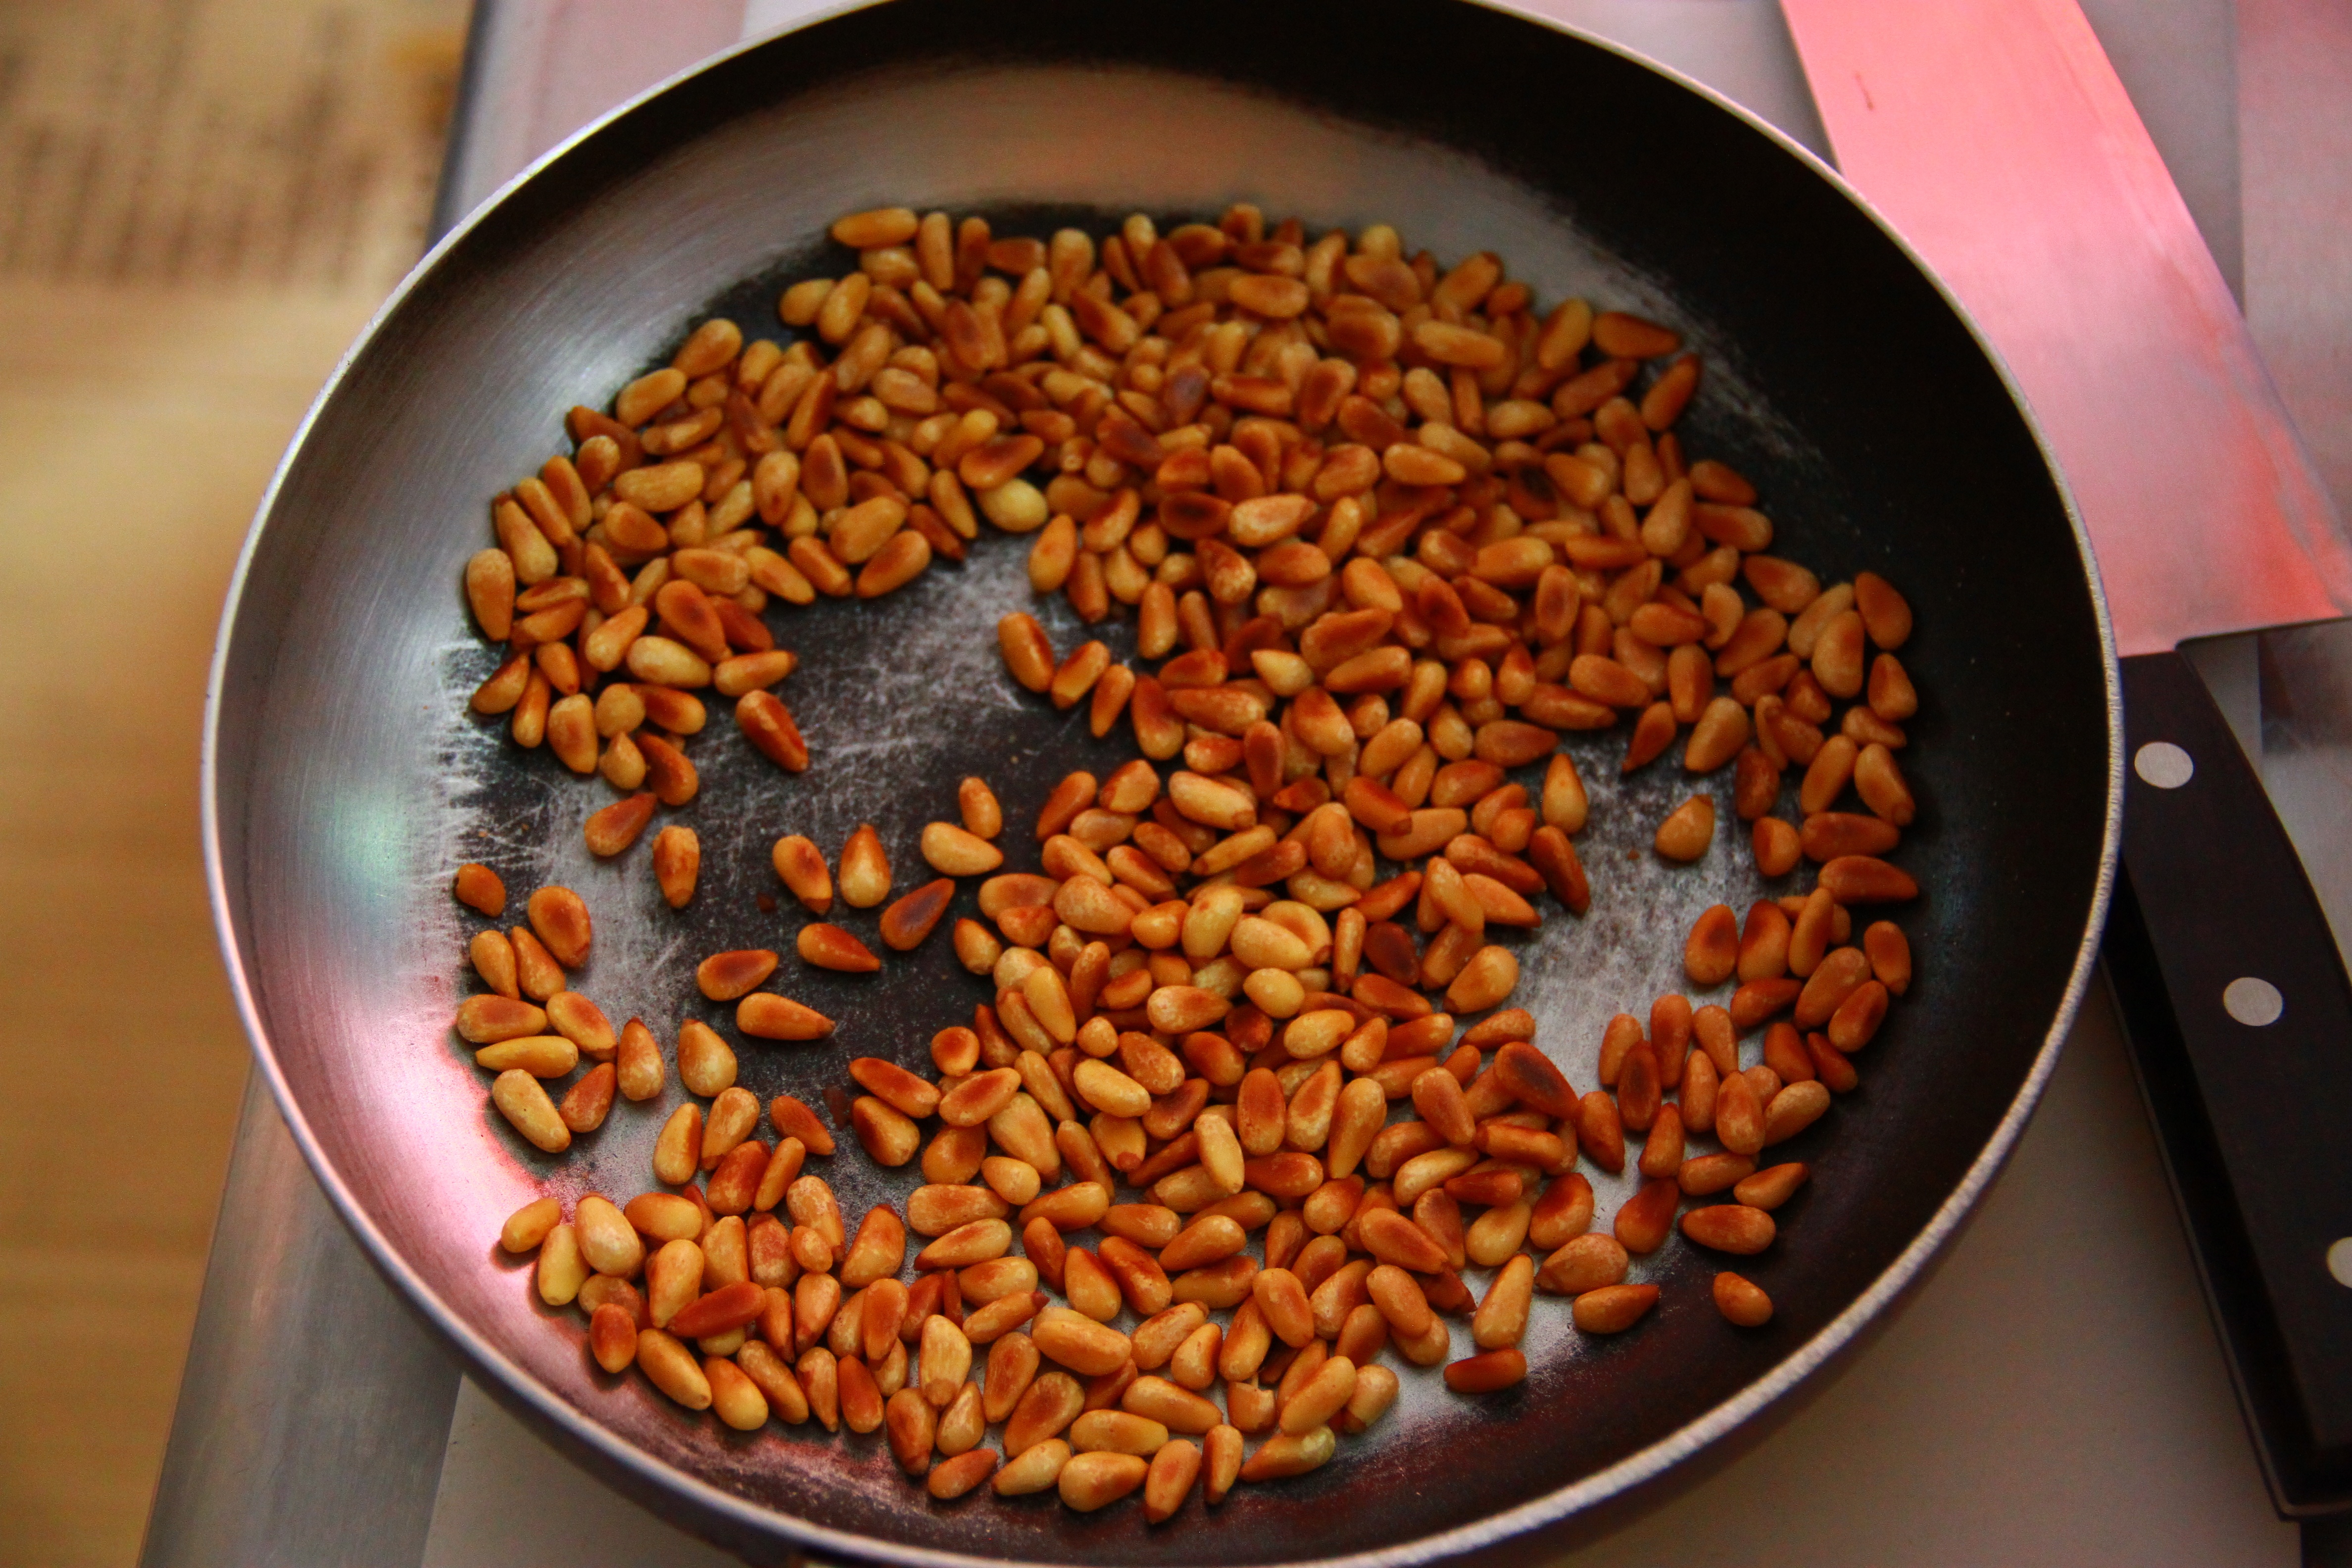
plant, fruit, dish, food, produce, vegetable, flowering plant, pine nuts, land plant